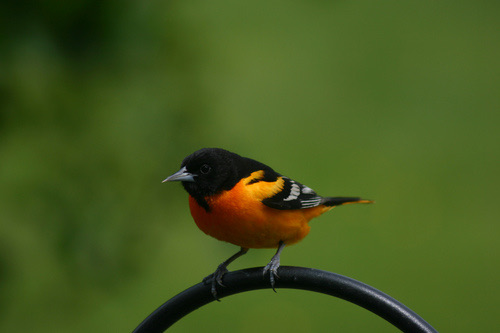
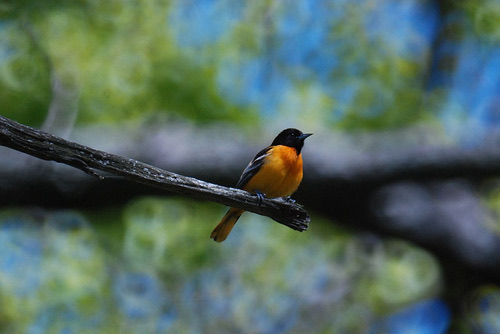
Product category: misc
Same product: yes